La Lagunilla Market

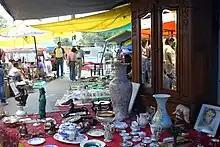
View of the Sunday antiques market at La Lagunilla

Although the fixed market is surrounded by street vendors everyday, on Sunday street vendors are more crowded and extend over the more blocks of the neighborhood. This event is called the tianguis day or mercado de pulgas (flea market), because it is based on the tradition of selling secondhand items, which is called “baratillo” (little cheap one). There are thousands of baratillo markets in Mexico City but the best known are Tepito, Santa Cruz Meyehualco, Santa Martha Acatitla and San Felipe de Jesús along with La Lagunilla. There is a popular saying in Mexico City that these markets “one can gather the pieces needed to build a helicopter.” These markets consist of a multitude of vendors selling parts of automobiles, televisions, bicycles, radios, computers, refrigerators, toys, stoves, clothes, shoes, chips, hens, turkeys, fighting cocks in various colors and more.